Rambler American

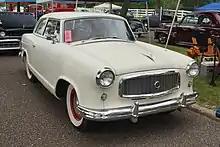
1958 Rambler American 2-door Super

Using the platform of the Nash Rambler, American Motors' designers gave the car a new grille and more open rear fender wells, giving the car a lighter appearance than that of the earlier car, which had hidden its rear wheels behind deeply skirted fenders. The original taillights were turned upside down, saving money on retooling. This design was originally mandated by Nash's Airflyte styling motif, which sought to reach for the blinding optimism of post-World War II transportation. The car's seemingly narrow track was not much different from the industry standard, but rather an illusion fostered by the bulbous bodywork.